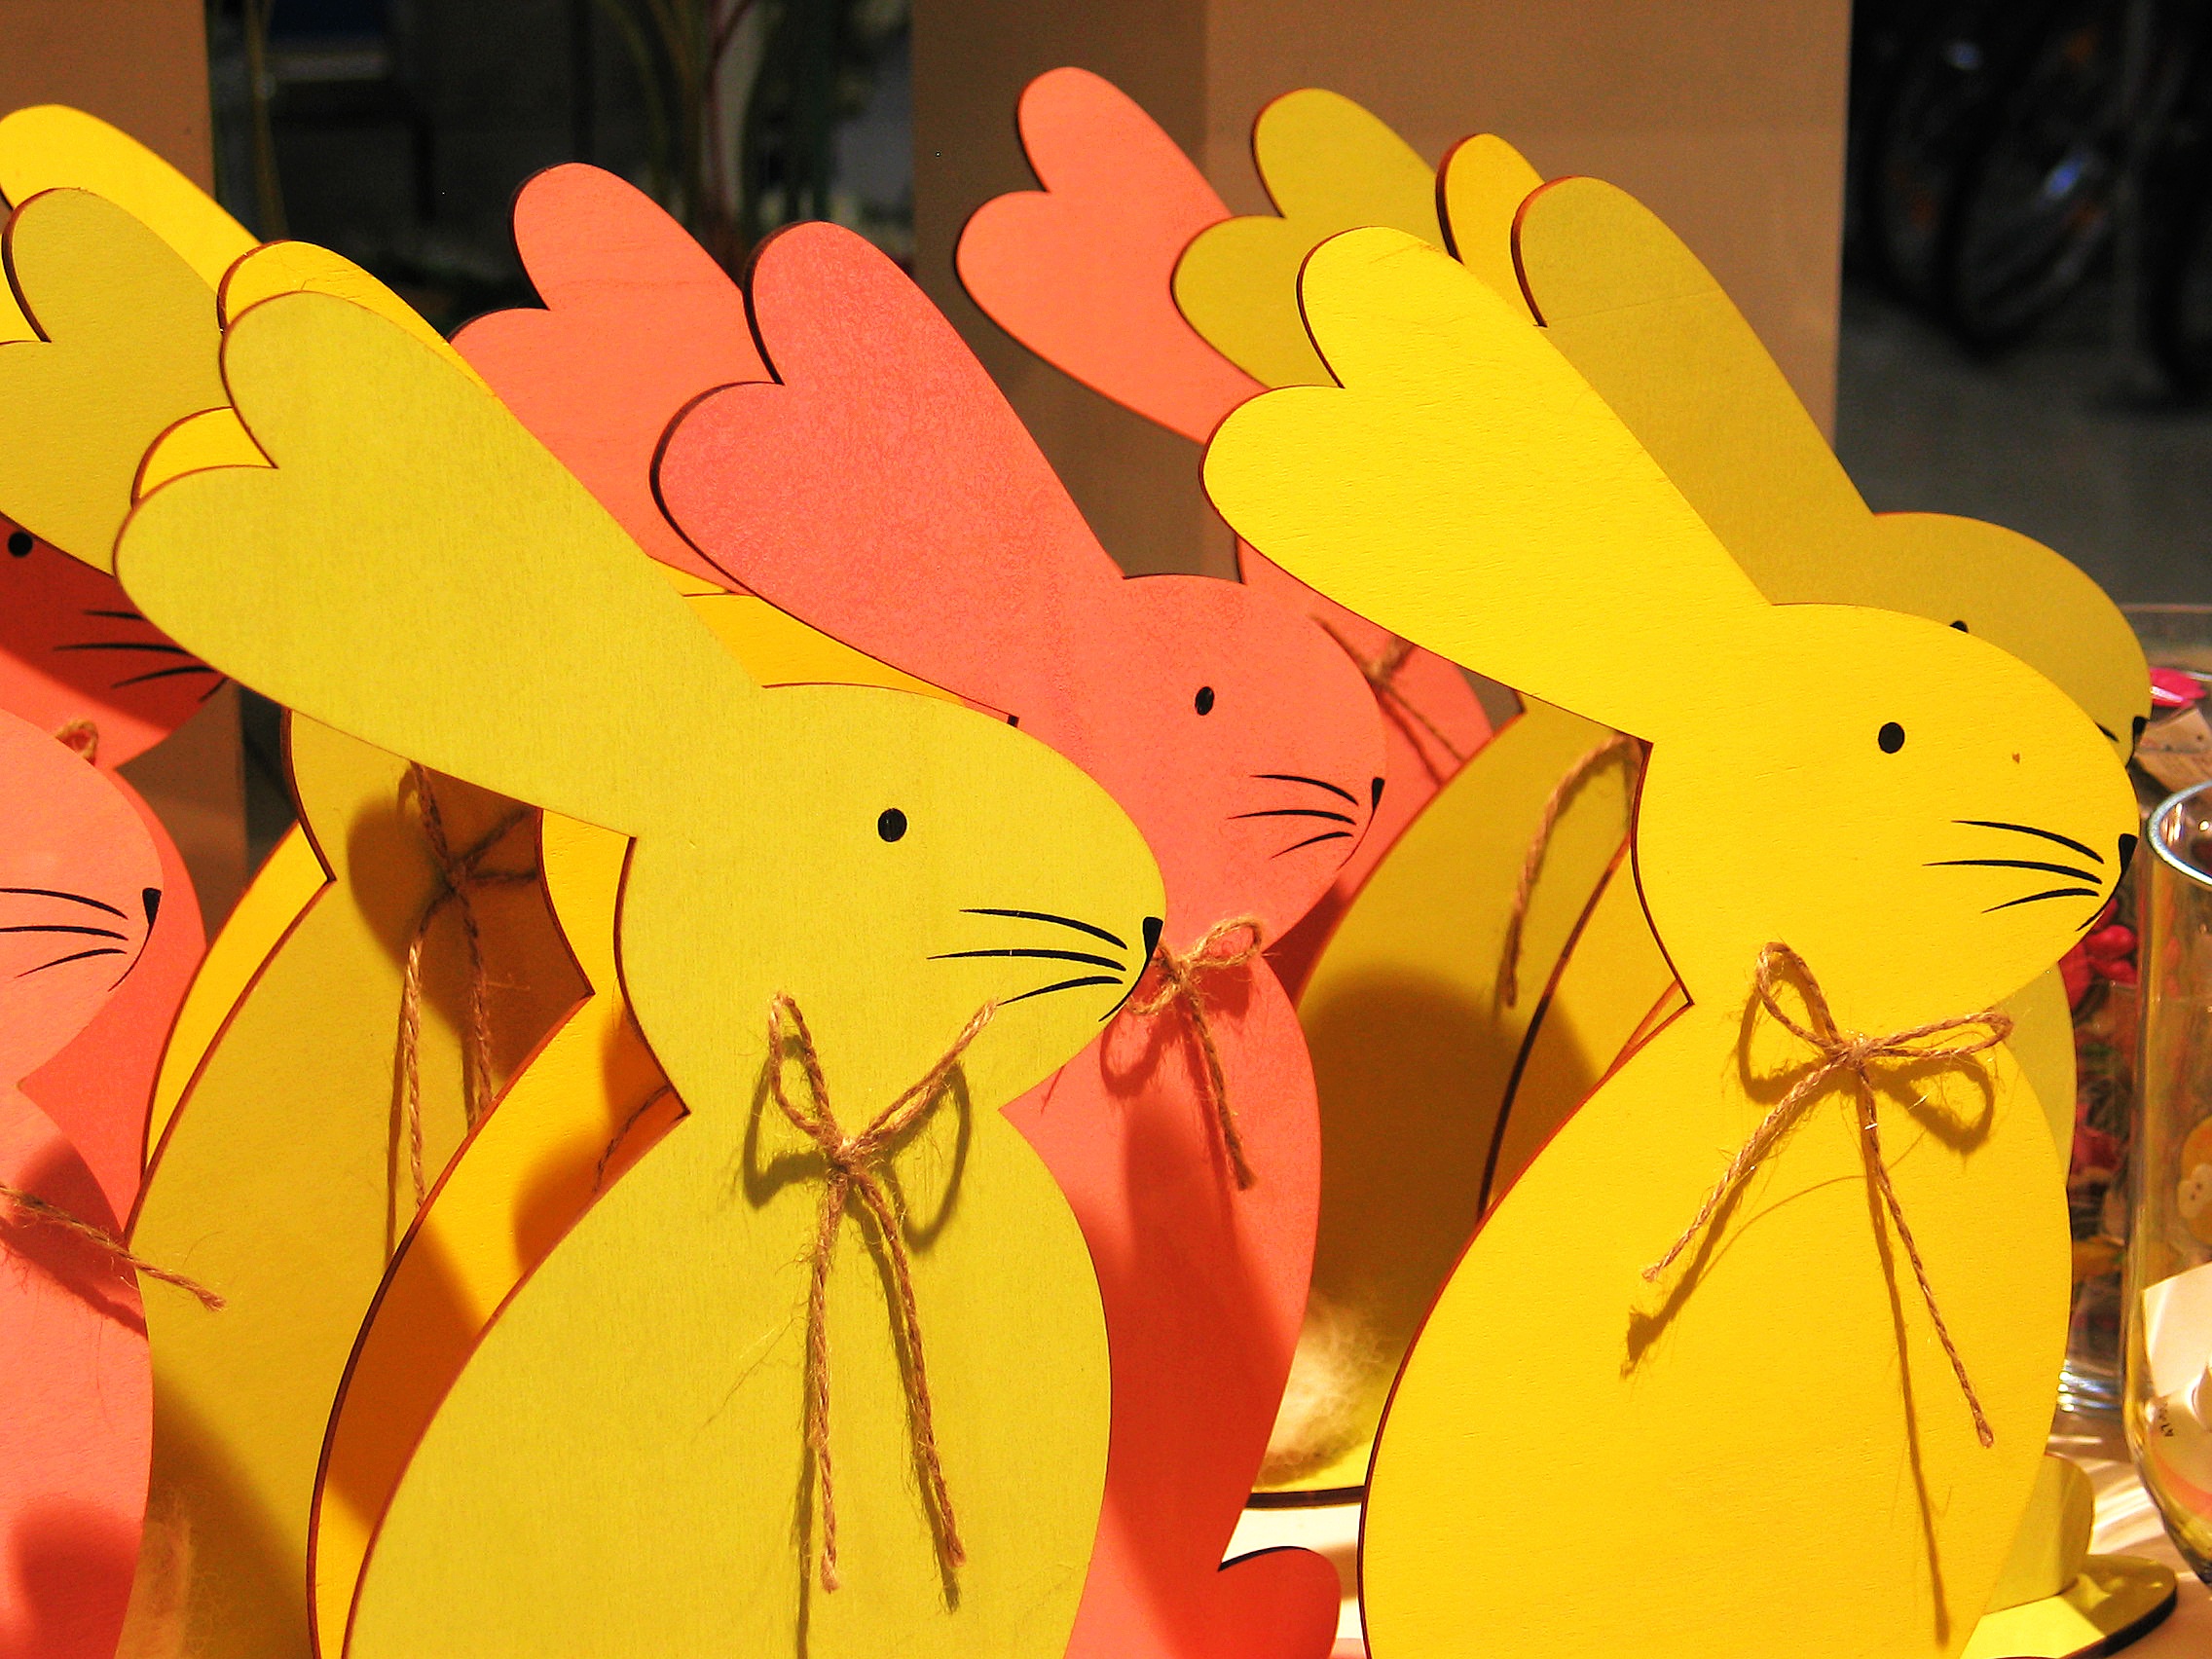
flower, decoration, orange, spring, color, holiday, colorful, yellow, rabbit, painting, deco, art, figure, illustration, holidays, decorative, bright, easter, figures, holzfigur, easter bunny, easter eggs, easter decoration, cartoon, happy easter, easter decorations, easter nest, easter greeting, colorful bunnies